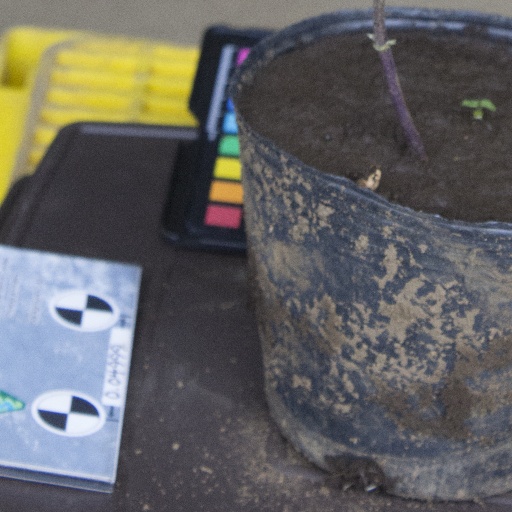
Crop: soybean